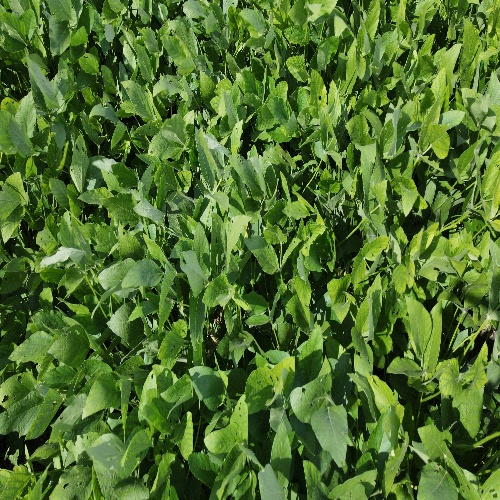
Label: Caterpillar